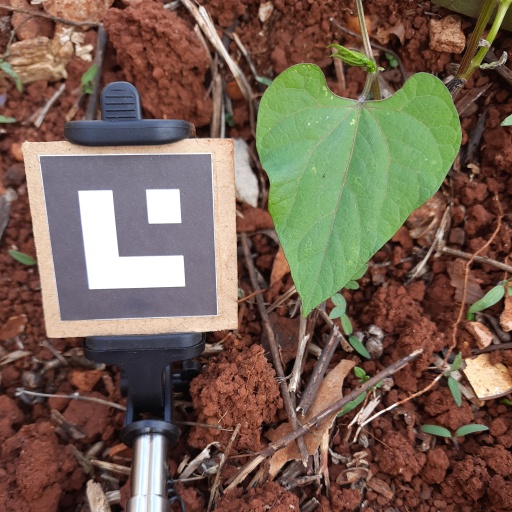
Observations: wavy surface, no eating holes, under cloudy sky